A Troubled Peace

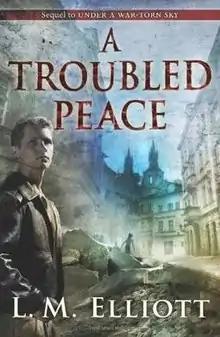
First edition

A Troubled Peace is the 2009 sequel to the historical fiction novel "Under a War-Torn Sky", written by Virginia author L.M. Elliott.